John Fox Burgoyne

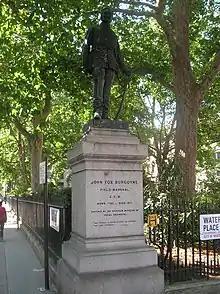
Statue in Waterloo Place, London

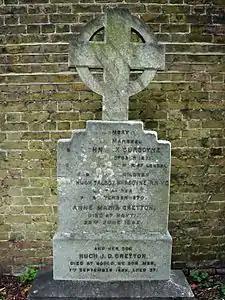
Funerary monument, Brompton Cemetery, London

Burgoyne was appointed Constable of the Tower in April 1865 and promoted to field marshal on his retirement on 1 January 1868. He died at 5, Pembridge Square, Bayswater, Kensington in London on 7 October 1871 and was buried at the Church of St Peter ad Vincula. Castle Hill Fort in Dover was renamed Fort Burgoyne in memory of him.